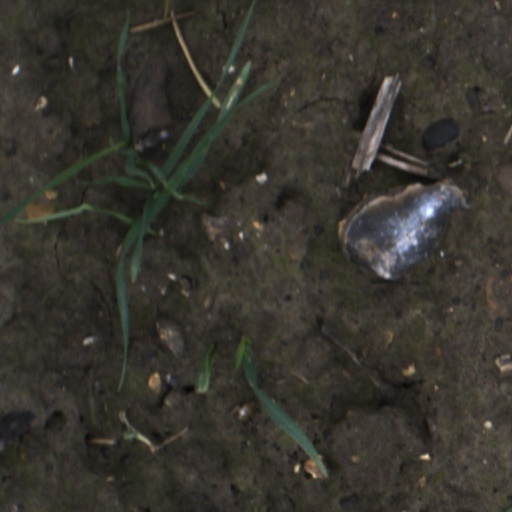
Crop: wheat